Castle of Ucero

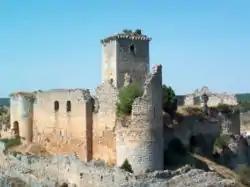

The Castle of Ucero is a medieval defensive construction located in Ucero, in the province of Soria (Castile and León, Spain).